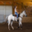
Label: horse